Assassination of Airey Neave

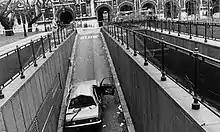
The wreckage of Neave's car on the ramp of the House of Commons' car park

On 30 March 1979, Airey Neave, British Shadow Secretary of State for Northern Ireland, was assassinated by the Irish National Liberation Army with a bomb fixed under his car. The bomb detonated in the car park of the Palace of Westminster in London and mortally wounded Neave, who died shortly after being admitted to hospital.